August Bier

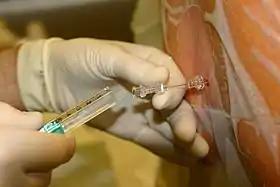
Cerebrospinal fluid flowing through a 25 gauge spinal needle during spinal anesthesia

On 16 August 1898, Bier performed the first operation under spinal anesthesia at the Royal Surgical Hospital of the University of Kiel. The patient was scheduled to undergo segmental resection of his left ankle, which was severely infected with tuberculosis, but he dreaded the prospect of general anesthesia because he had suffered severe adverse side effects during multiple previous operations. Therefore, Bier suggested "cocainization" of the spinal cord as an alternative to general anesthesia. Bier injected 15 mg of cocaine intrathecally, which was sufficient to allow him to perform the operation. The subject was fully conscious during the operation, but felt no pain. Two hours after the operation, the subject complained of nausea, vomiting, severe headache, and pain in his back and ankle. The vomiting, back and leg pain improved by the following day, but the headache was still present. Bier performed spinal anesthetics on five more subjects for lower extremity surgery, using a similar technique and achieving similar results.